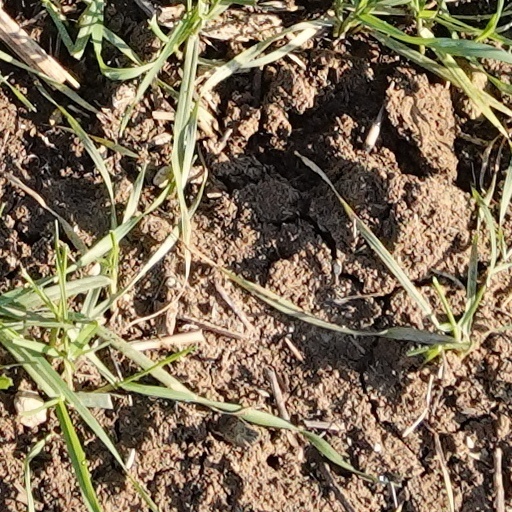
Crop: wheat